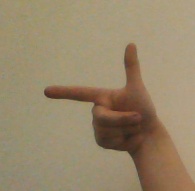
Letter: yaa